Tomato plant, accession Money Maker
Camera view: bottom (45 deg); turntable rotation: 330 degrees
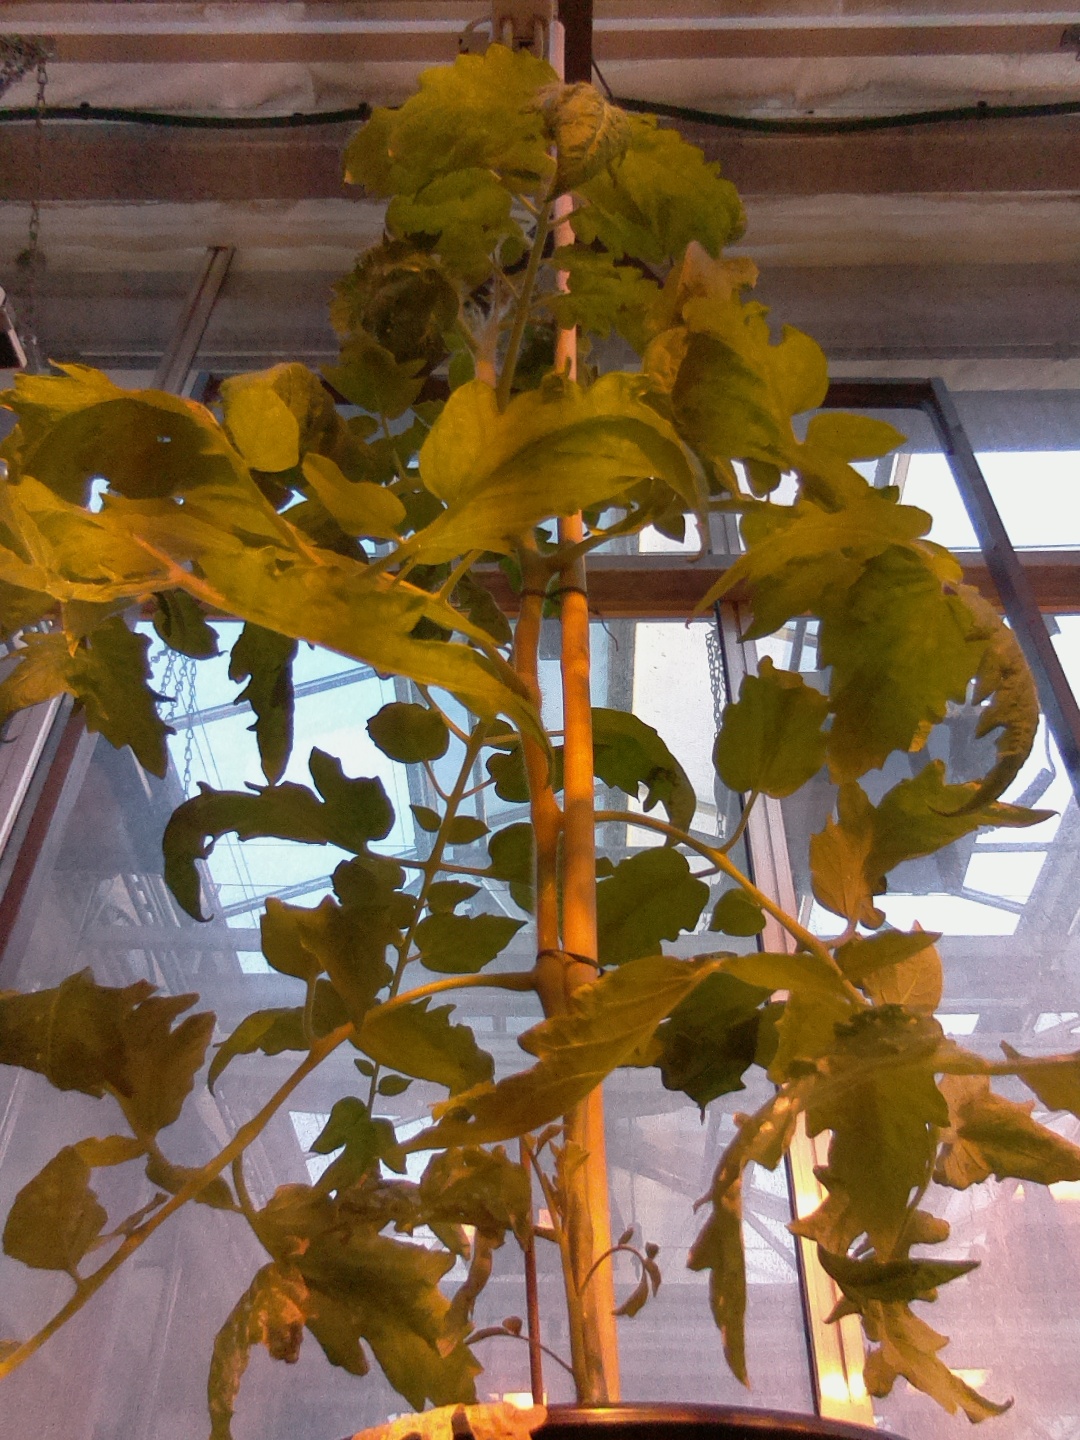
BBCH growth stage 63: 30%-40% of flowers open